Mary of Jesus of Ágreda

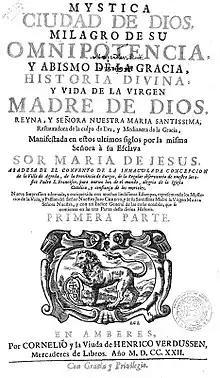
The title page of the "Mistica Ciudad de Dios, Vida de la Virgen María", a work written by the Venerable María de Jesús de Ágreda and published in 1722

María de Ágreda's best known single work is the "Mystical City of God" (Spanish: "Mistica Ciudad de Dios, Vida de la Virgen María"), consisting of eight books (six volumes). This related her revelations about the terrestrial and heavenly life, reportedly received directly from the Blessed Virgin Mary. The books include information about the relationship of the 'Blessed Virgin' with the Triune God, as well as the doings and Mysteries performed by Jesus. The narrative contains extensive details and covers the New Testament time line. It also relates advice given by the Holy Mother on how to acquire true sanctity.